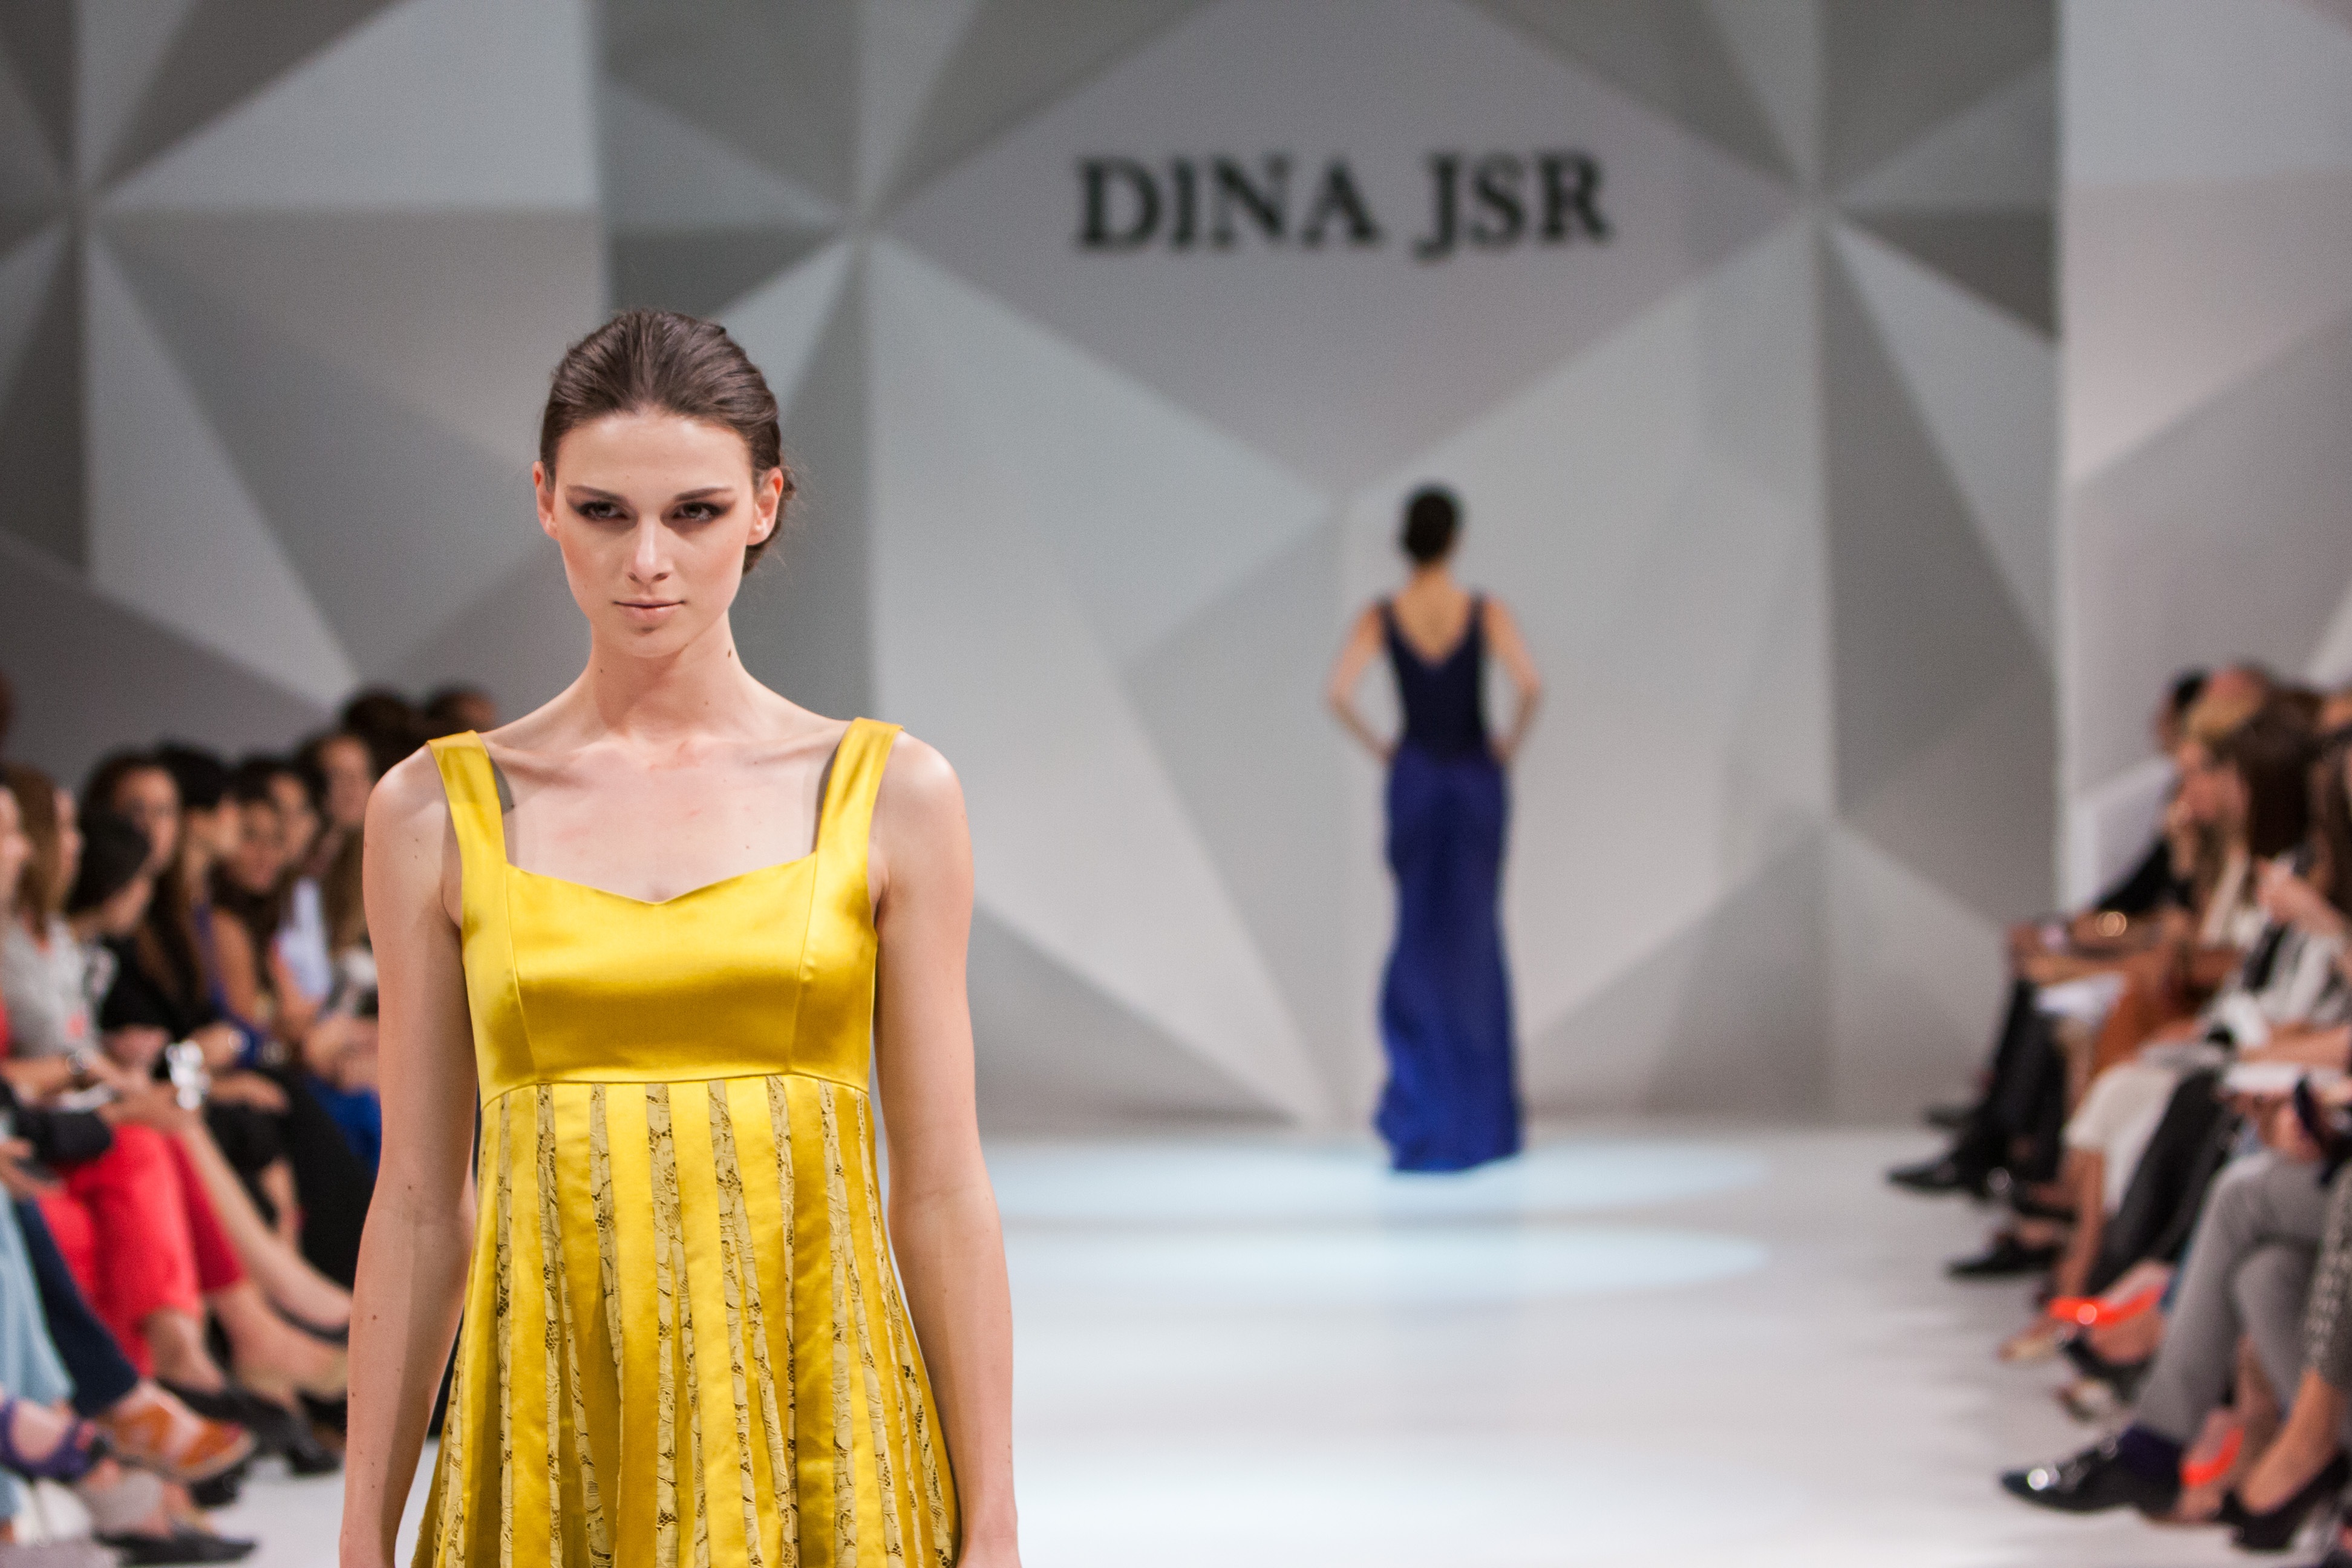
girl, woman, female, model, spring, collection, fashion, clothing, catwalk, designer, dress, design, women, runway, style, elegant, clothes, elegance, wear, gorgeous, stylish, vogue, fashionable, fashion design, fashion show